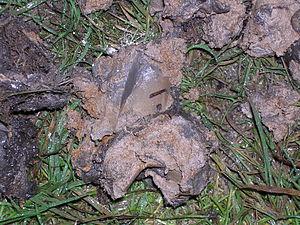
Le gley, ou sol à gley, est un type de sol hydromorphe ou horizon à engorgement prolongé par une nappe phréatique d'eau, privée d'oxygène, qui provoque des phénomènes d'anaérobiose et de réduction du fer, souvent très défavorables aux végétaux.
La gleyfication ou gleyification est un phénomène pédologique, dû à l'oscillation de la nappe phréatique dans le sol et menant à la formation d'un sol hydromorphe, tassé et peu aérée de type gley, la gleyfication peut aussi être causée par l'eau de surface, stagnante sur une couche peu perméable.